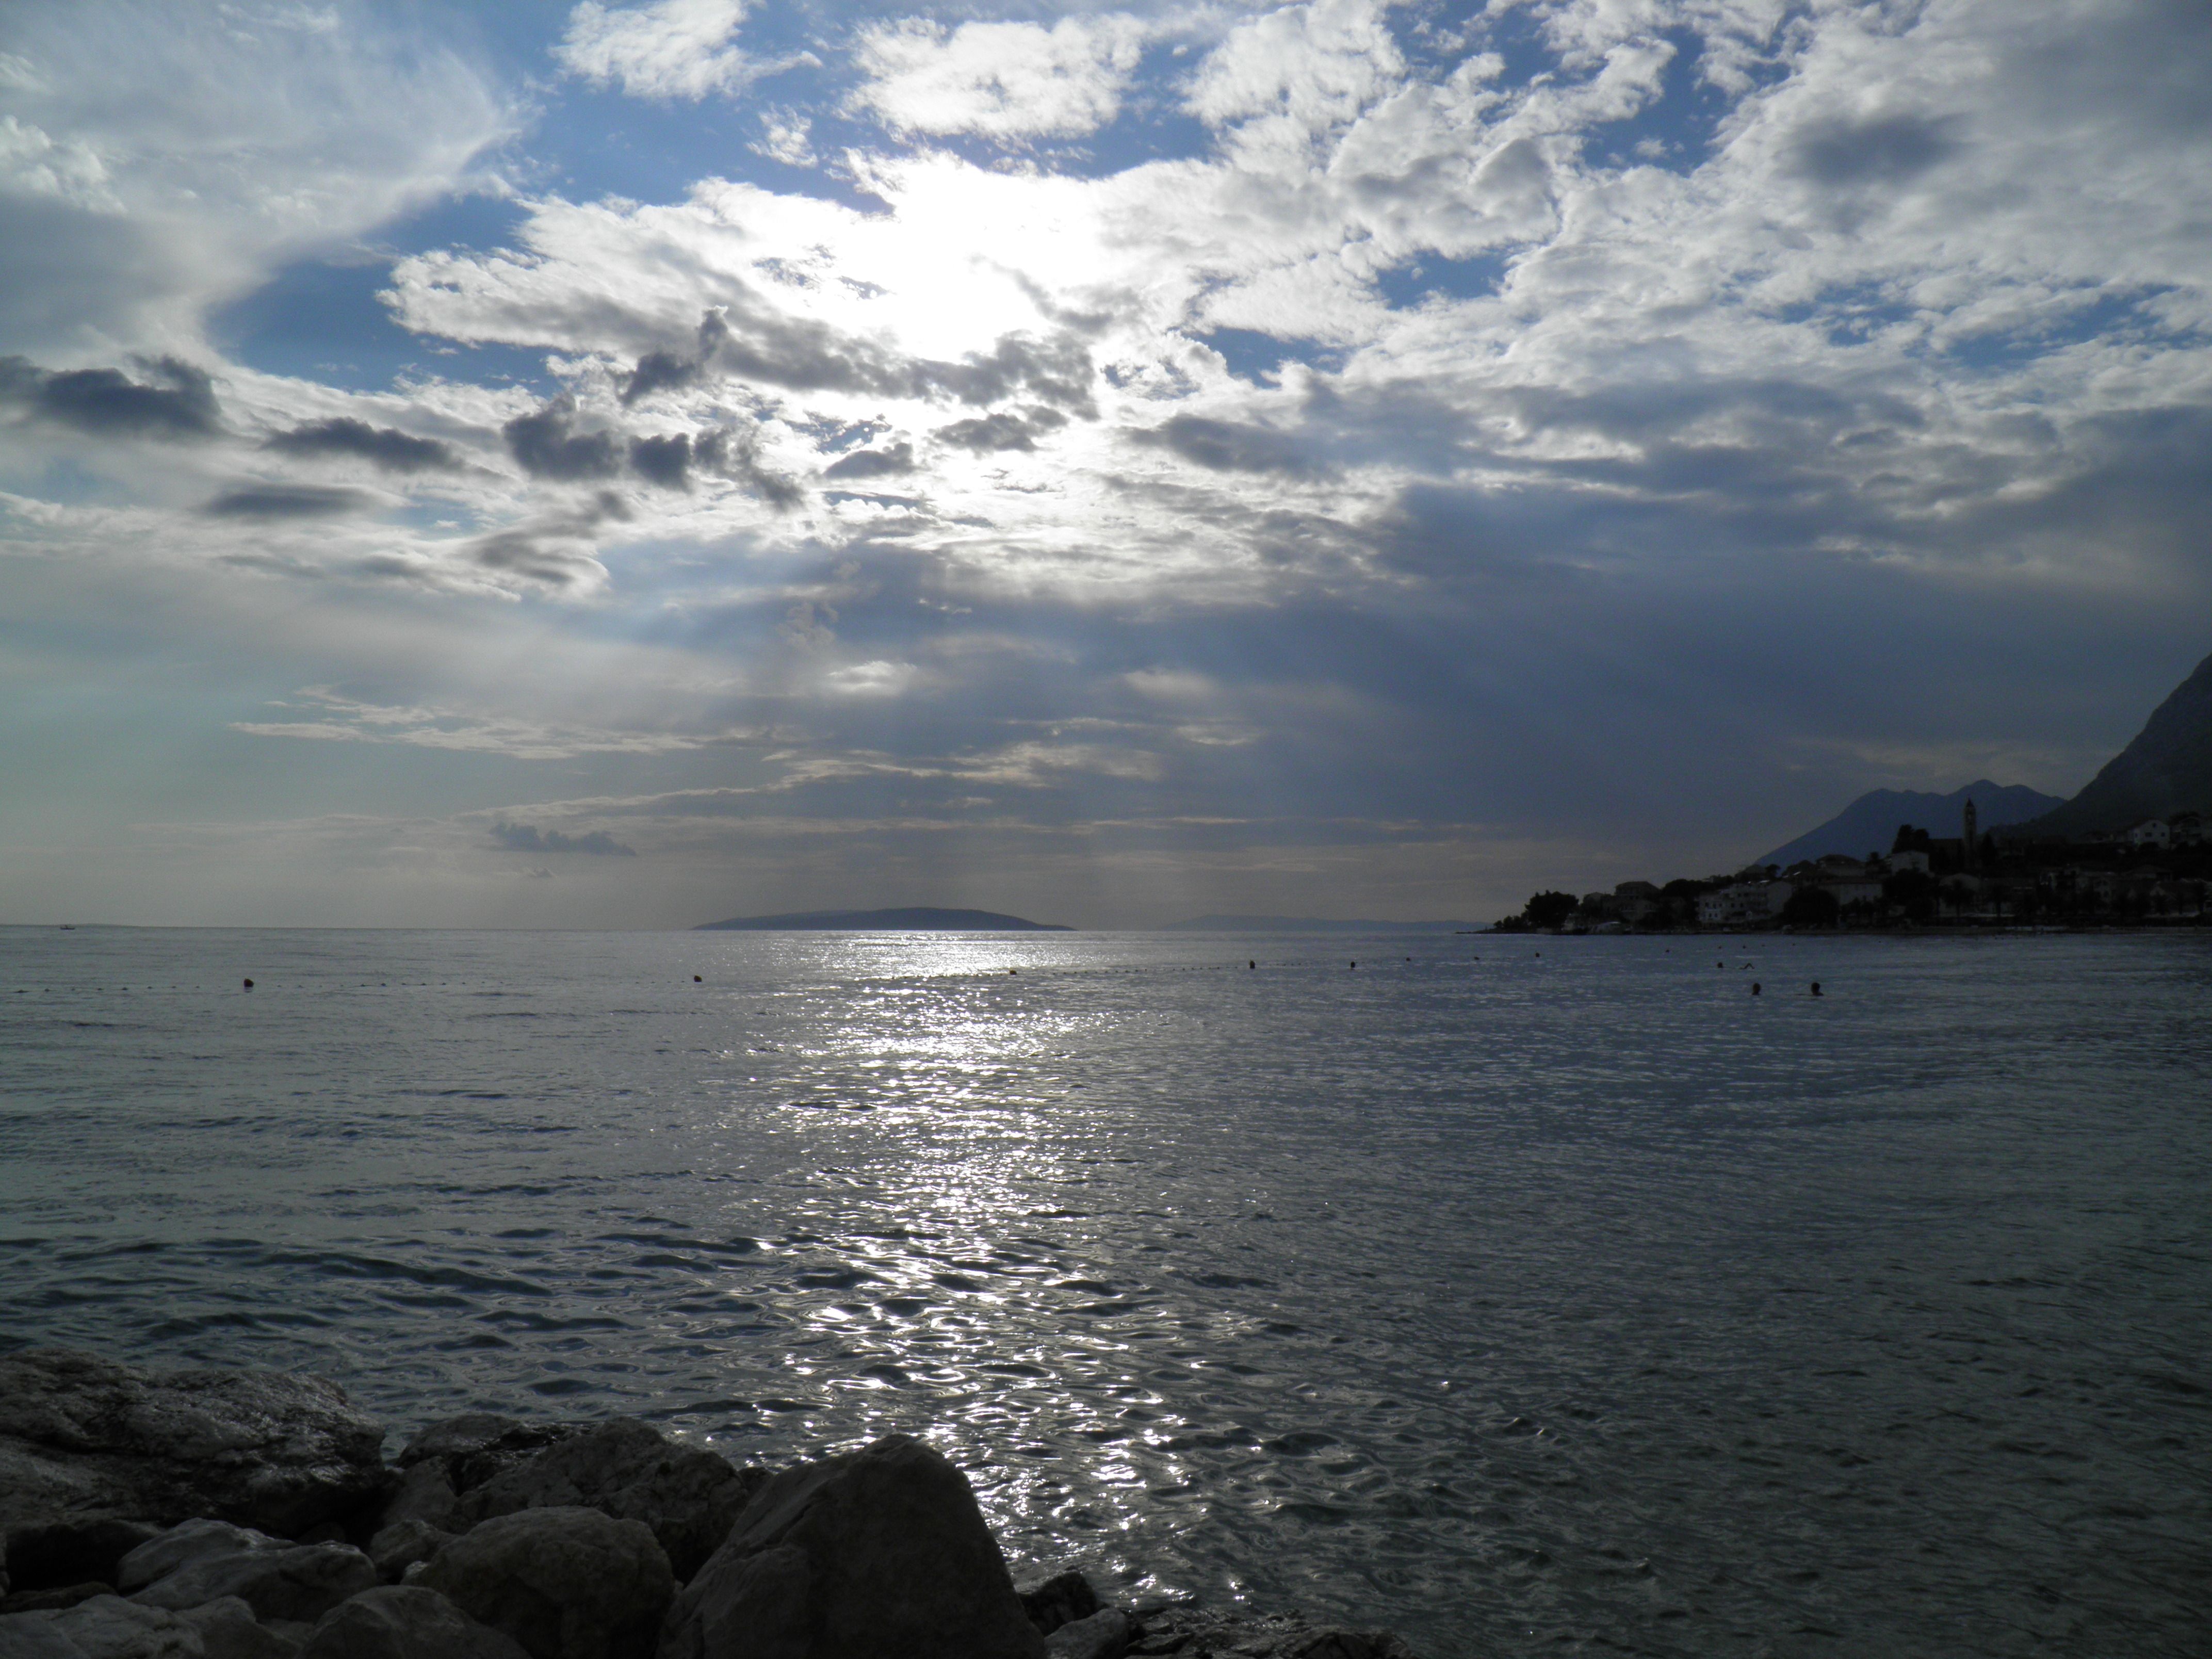
beach, sea, coast, water, rock, ocean, horizon, cloud, sky, sunrise, sunset, sunlight, morning, shore, wave, dawn, dusk, evening, twilight, reflection, bay, body of water, clouds, loch, cape, wind wave